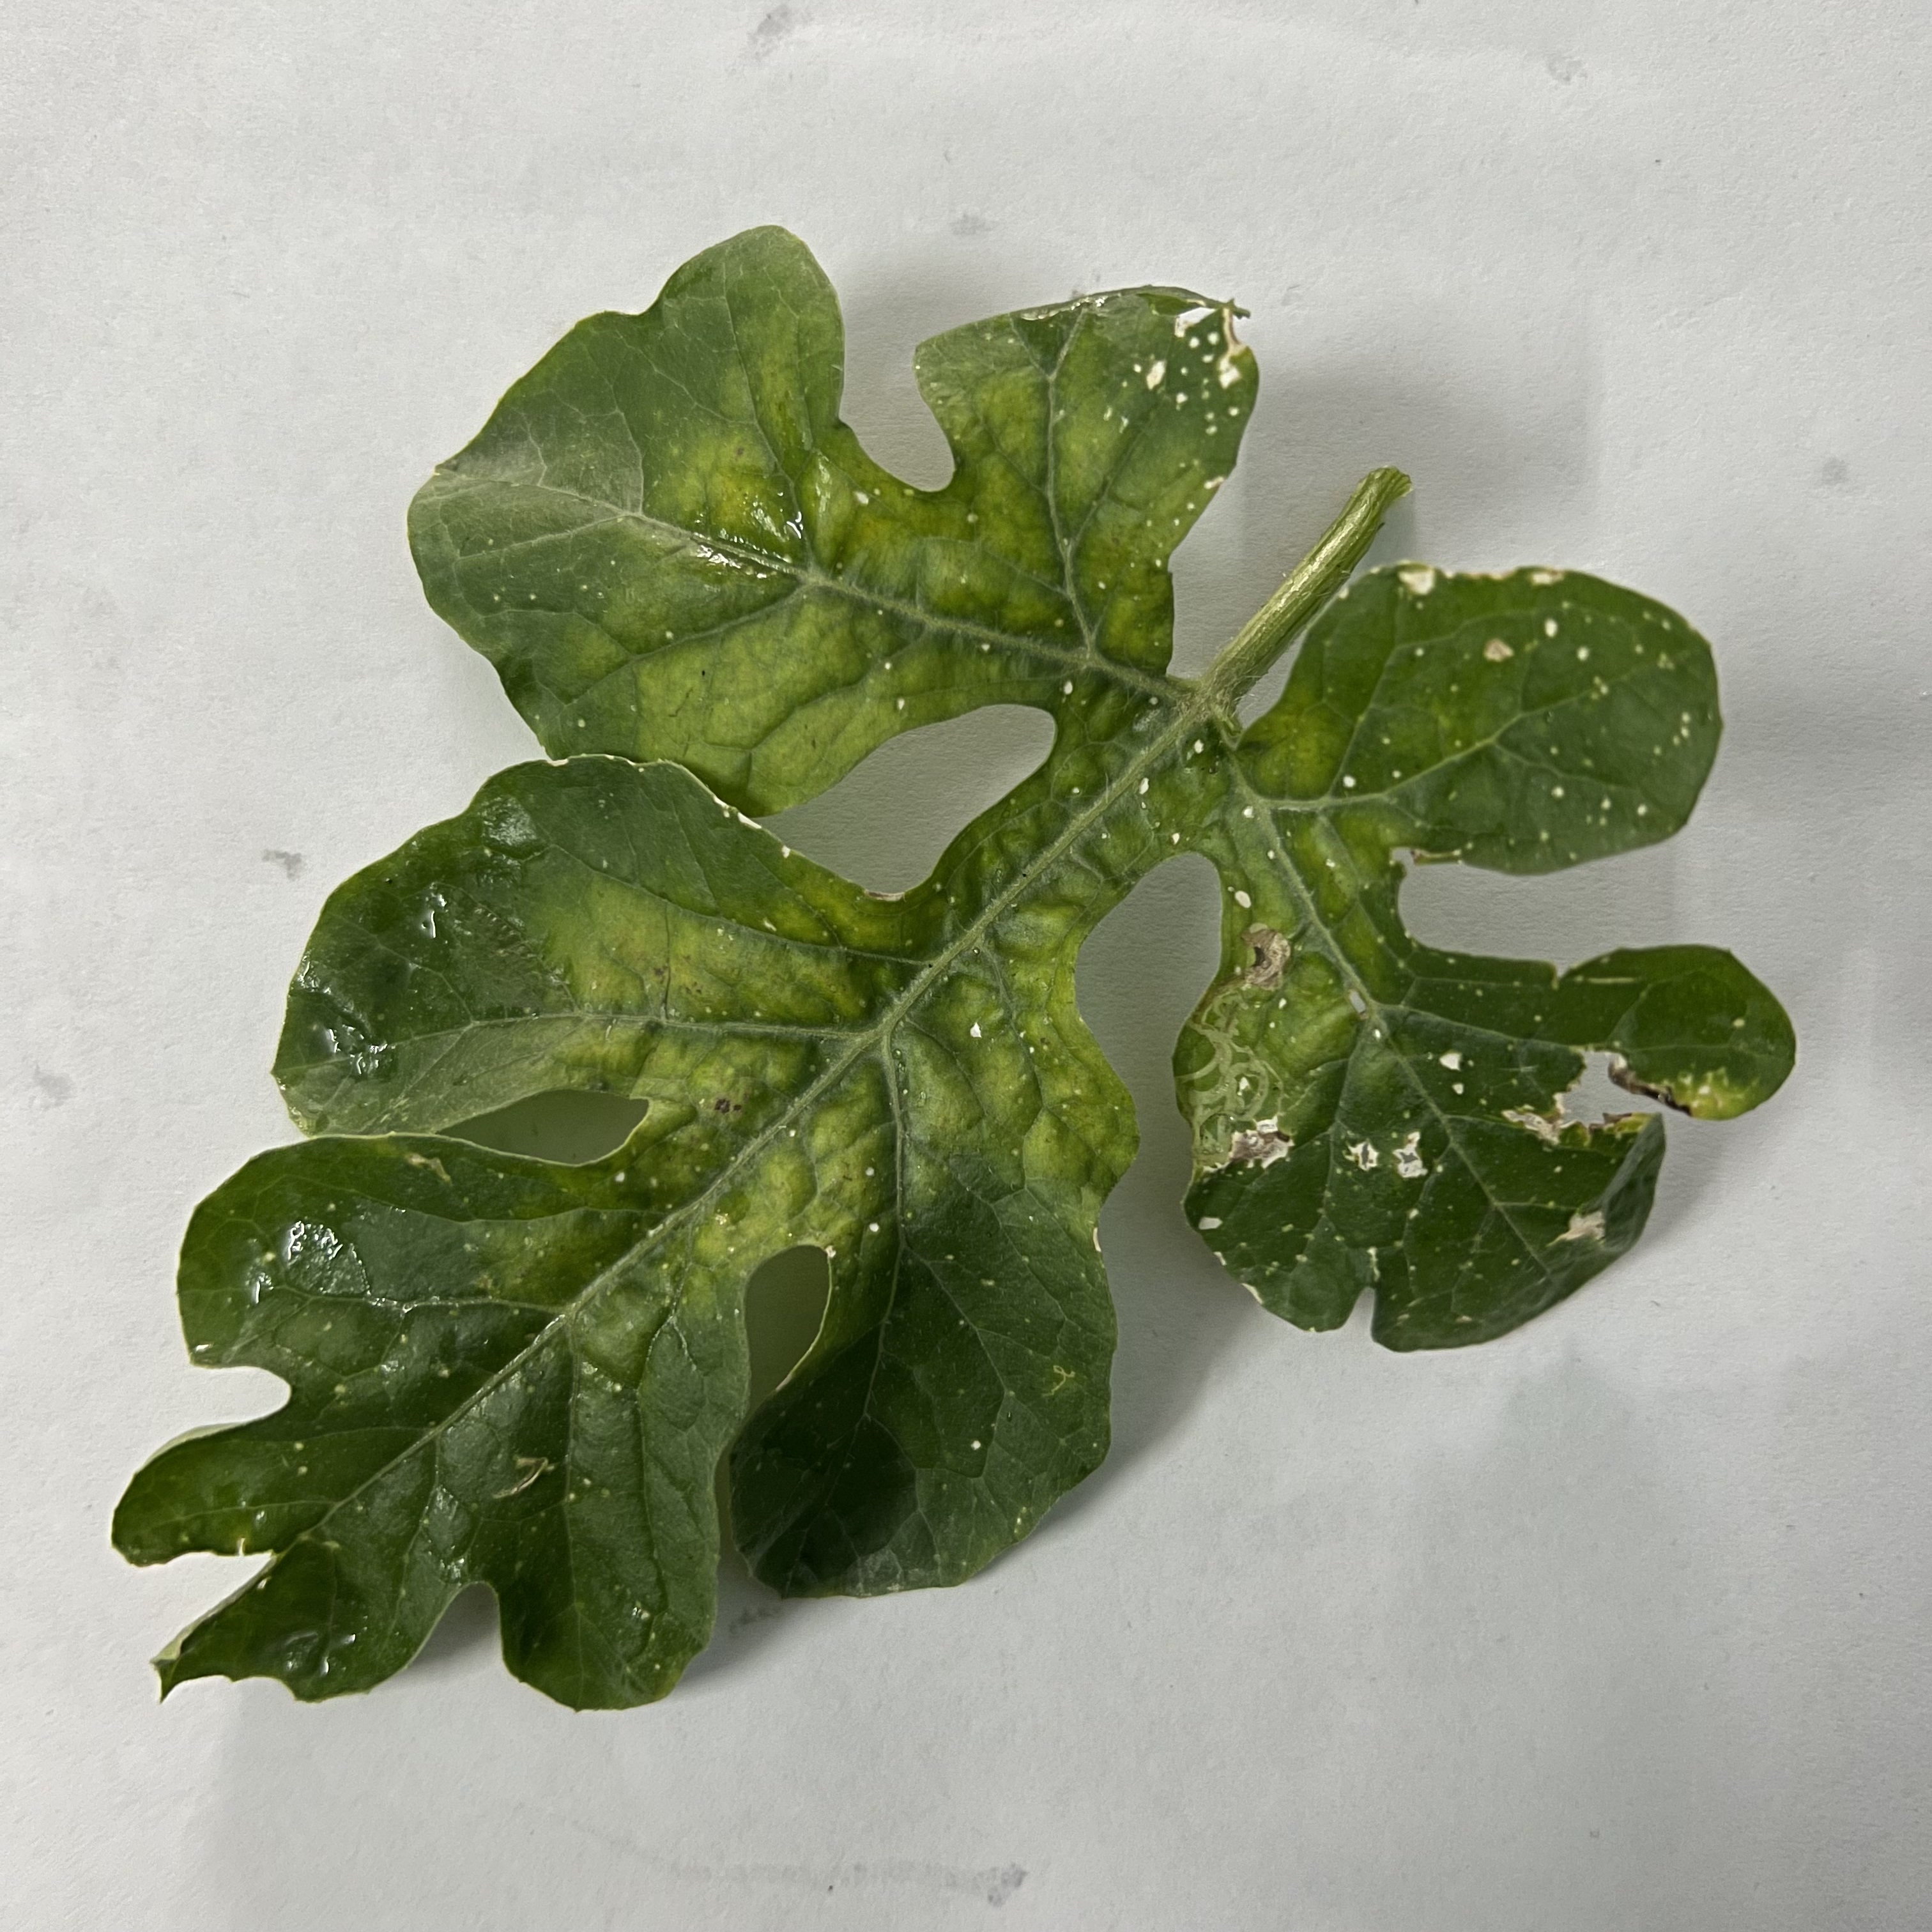
Label: Mosaic_Virus